Youth (Spring)

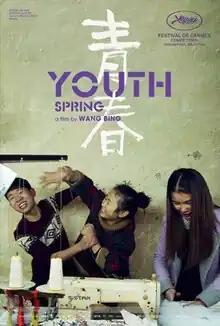
Promotional release poster

Youth (Spring) is a 2023 documentary film directed by Wang Bing. It is an international co-production between China, France, Luxembourg, and the Netherlands. The film focuses on a group of young textile workers in the Chinese town of Zhili. It is the first entry in a trilogy of films that follow the same characters over an extended period of time.